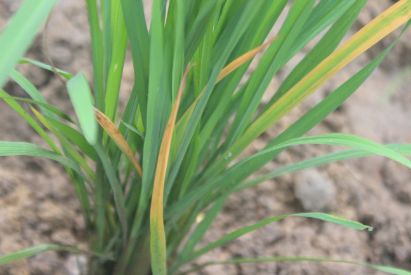
Disease: Tungro